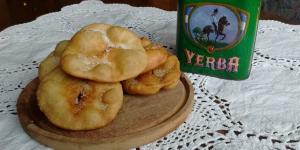
tortas fritas sin grasa